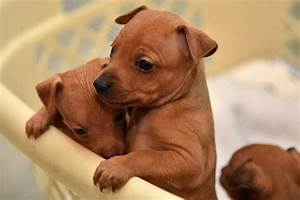
Label: dog